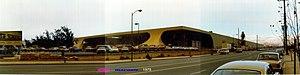
Marantz est un fabricant de matériel hi-fi.